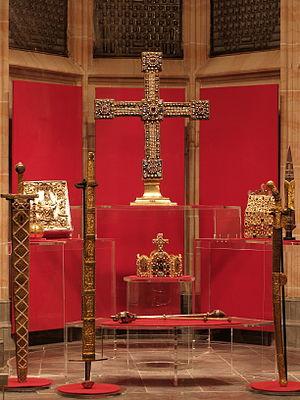
L'arme et insigne dénommé Sabre de Charlemagne est une des regalia du Saint-Empire romain germanique. L'arme, de type hongrois, était portée par le roi des Romains lors de son couronnement. Avec deux autres regalia, elle fait partie d'un ensemble conservé à Aix-la-Chapelle jusqu'en 1794.
Les regalia du Saint-Empire sont les insignes et ornements du souverain élu à la tête du Saint-Empire romain germanique. Couronne, sceptre, orbe crucigère, ainsi que d'autres objets forment les regalia du trésor impérial aujourd'hui conservé à Vienne.